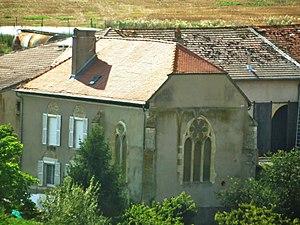
Secourt Berupt chapelle
Secourt est une commune française située dans le département de la Moselle, en région Grand Est.